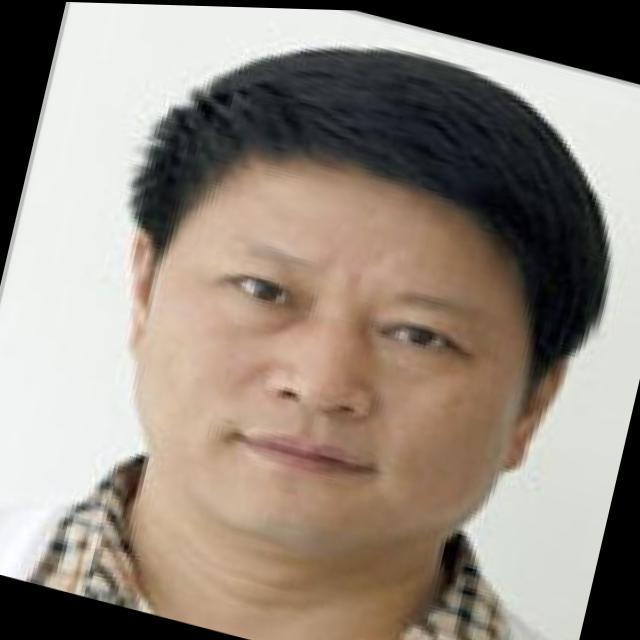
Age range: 45-64